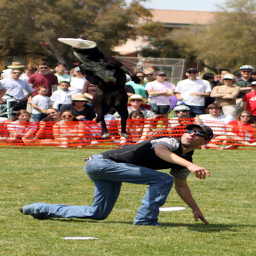
A woman tosses a Frisbee to a black dog in mid air.
This young man learns that the rodeo is exciting but can be dangerous.
A man throwing a Frisbee with a dog catching it
Talented black dog leaps over the back of young man to catch a Frisbee.
a man is kneeling while his dog is catching a frizbee